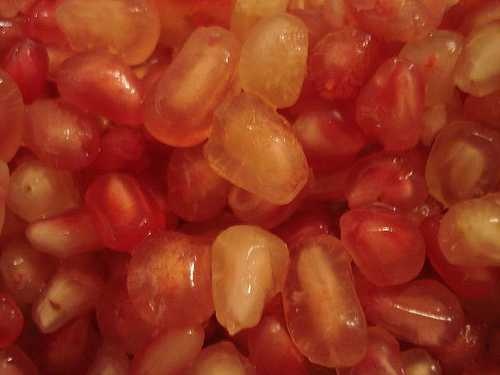
Label: Pomegranate